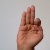
The image shows a hand gesture representing the letter 'F' in Indian Sign Language.